Old Royal College Building, Colombo

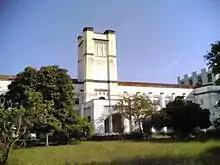
Old Royal College Building

Old Royal College Building is the main building of the University of Colombo. The iconic symbol of the University of Colombo, it is located on campus center in front of the university sports grounds, and presently houses the Department of Mathematics. Originally built in 1911 for the Royal College Colombo before it was transferred to the University College Colombo a year after its formation in 1921. Located behind the building is the King George Hall.